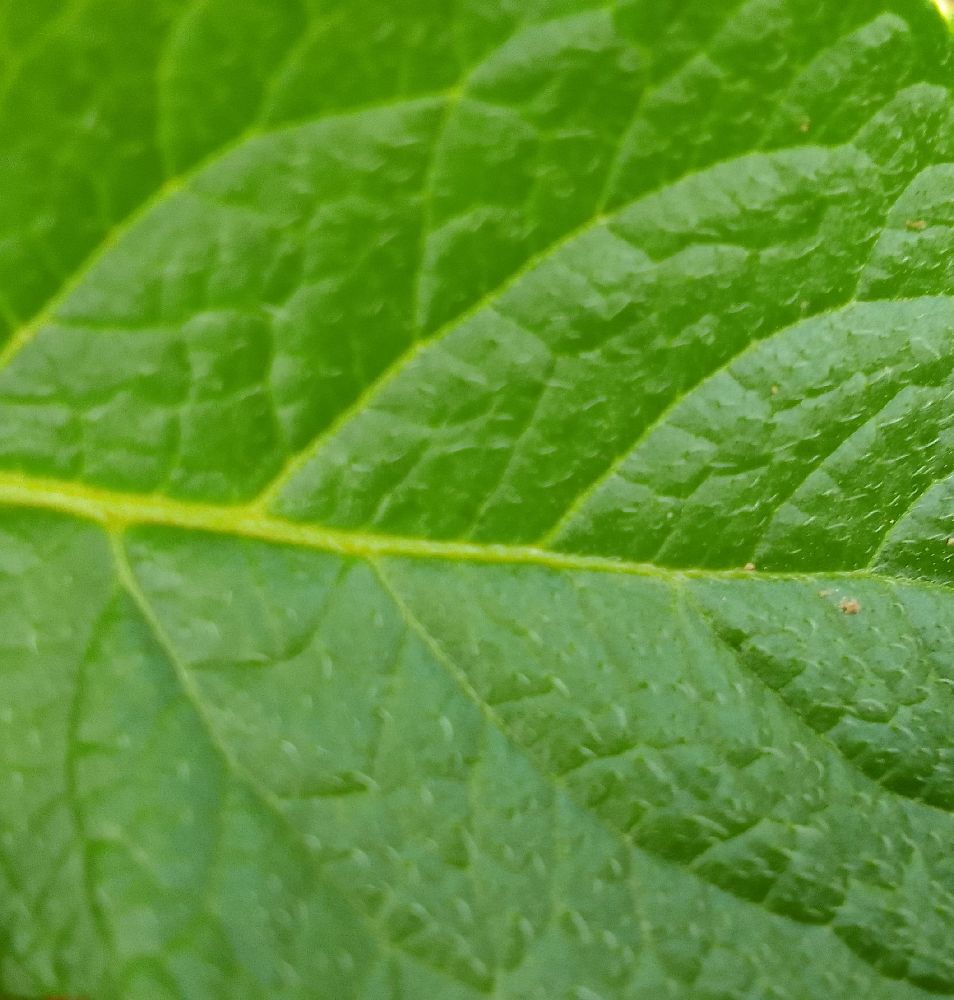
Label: Healthy